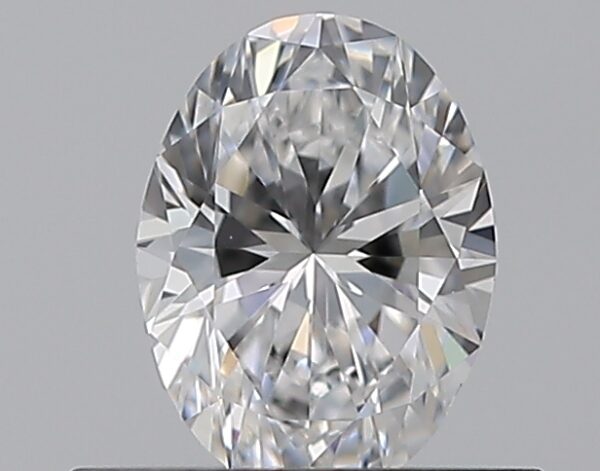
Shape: oval
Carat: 0.5
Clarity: VS2
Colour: D
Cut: VG
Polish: EX
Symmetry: VG
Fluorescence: F
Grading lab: GIA
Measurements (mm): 6.04 x 4.46 x 2.94